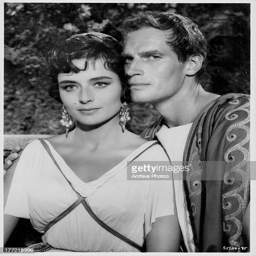
promotional headshot of politician and actor as they appear in the movie